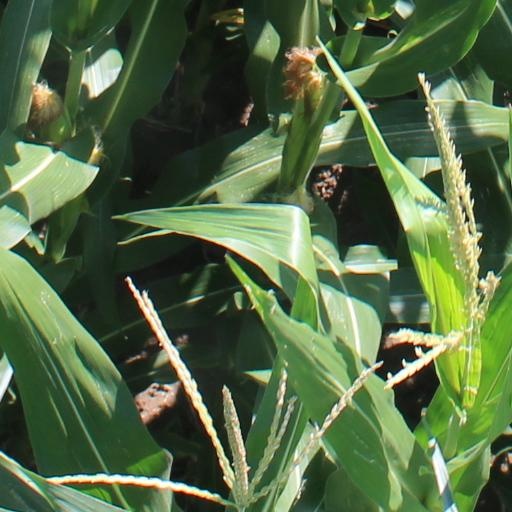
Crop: maize; corn